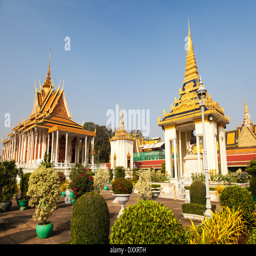
buddhist place of worship inside the complex